Insects in art

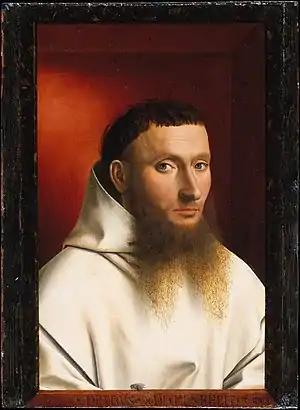
Petrus Christus's 1446 painting "Portrait of a Carthusian" has a "musca depicta" (painted fly) on a "trompe-l'œil" frame.

For some Native American tribes, dragonflies represent swiftness and activity; for the Navajo, they symbolize pure water. They are a common motif in Zuni pottery; stylized as a double-barred cross, they appear in Hopi rock art and on Pueblo necklaces.